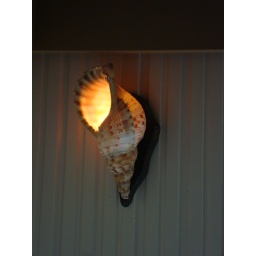
The wall light near the bar in our bure